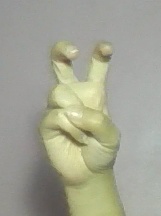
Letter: toot